Pensions crisis

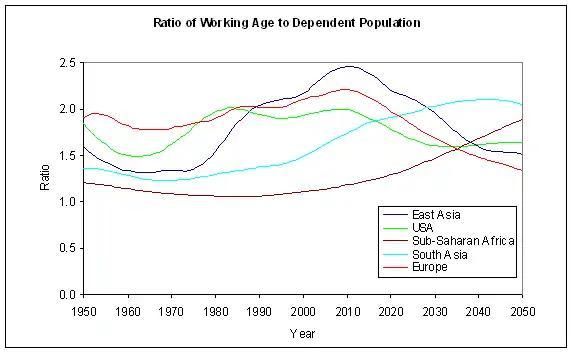
Inverse dependency ratio (workers per dependent) by world regions, 1950–2050, notably showing demographic windows in the US and East Asia

Some argue that the crisis is overstated, and for many regions there is no crisis, because the "total" dependency ratio – composed of aged and "youth" – is simply returning to long-term norms, but with more aged and fewer youth: looking only at aged dependency ratio is only one half of the coin. The dependency ratio is not increasing significantly, but rather its composition is changing.